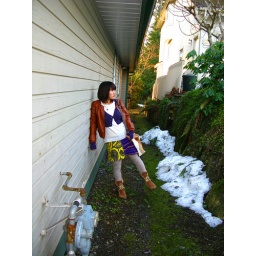
plastic jacket- two twopurple inner- b-day gift, urban behaviorwhite inner- mujiskirt- urban outfitterleggings- mujiboots- night market in Taiwan